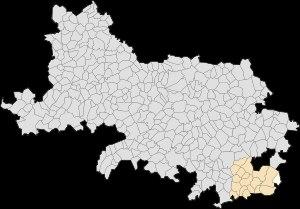
Trescault est une commune française située dans le département du Pas-de-Calais en région Hauts-de-France.